Dinorwic quarry

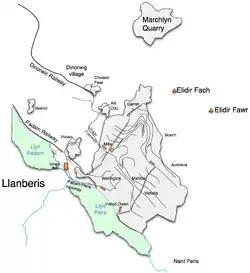
Dinorwic quarry, showing major inclines, mills, levels, and tramways, and the Padarn Railway and Dinorwic Railway

The slate vein at Dinorwic is nearly vertical and lies at or near the surface of the mountain, allowing it to be worked in a series of stepped galleries . This is however not quite how the quarry developed.